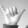
ASL letter: Y